Latin American music in the United States

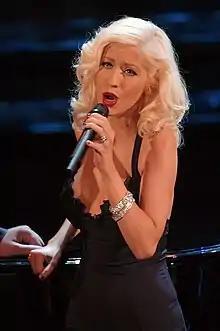
Christina Aguilera

Starting in the mid-1980s, "Billboard" introduced the Top Latin Albums and Hot Latin Tracks charts for Latin music albums and singles. In 1980, Angélica María recorded for the first time in a U. K. studio, making an album of ballads and a single record with two pop songs in English, seeking some kind of crossover. Her singing career spans through 2013, being her most recent album "With Your Love", produced by R. Levaron, and launched by Universal Music. Jose Feliciano was the very first to become known as a "Crossover Artist" and, along with Gloria Estefan, is among the most successful crossover performers in Latin music to date. Puerto Rico's boy band Menudo had several Latin Hits and English songs including 1985's Hold Me #62 on Billboard Hot 100 and #61 on Billboard Hot R&B. Gloria began crossing over to English music in 1984. Estefan at the time was with the Miami Sound Machine. Their more successful follow-up album, "Primitive Love", was released in 1985, launching three Top 10 hits on the "Billboard" Hot 100: "Conga" (U.S. #10), "Words Get in the Way" (U.S. #5), and "Bad Boy" (U.S. #8) became follow–up hits in the U.S. and around the world. "Words Get in the Way" reached No. 1 on the US Hot Adult Contemporary Tracks chart, establishing that the group could perform pop ballads as successfully as dance tunes. The song "Hot Summer Nights" was also released that year and was part of the blockbuster movie "Top Gun". Since then Estefan has bridged between both the English and Latin world for the mid to late 1980s, 1990s and 2000s.